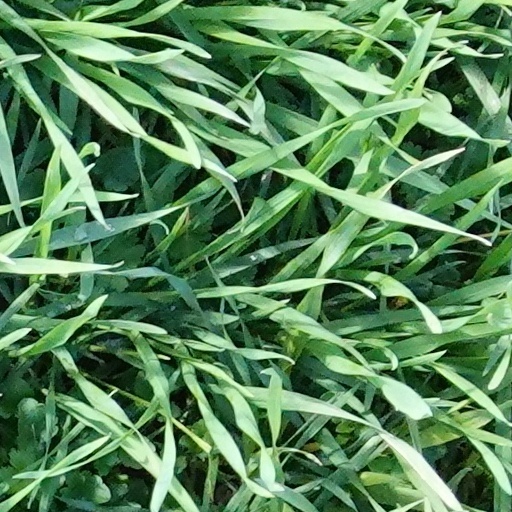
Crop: wheat